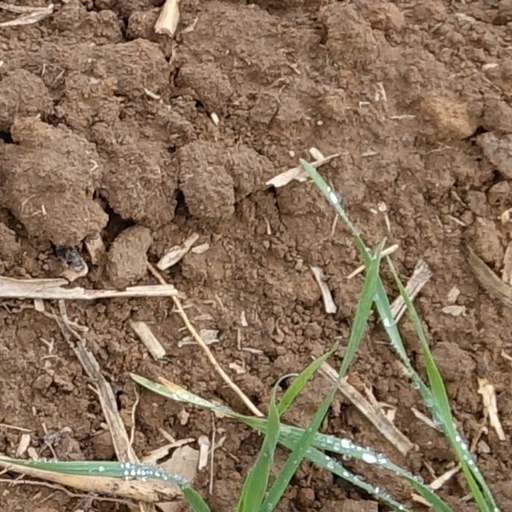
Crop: wheat